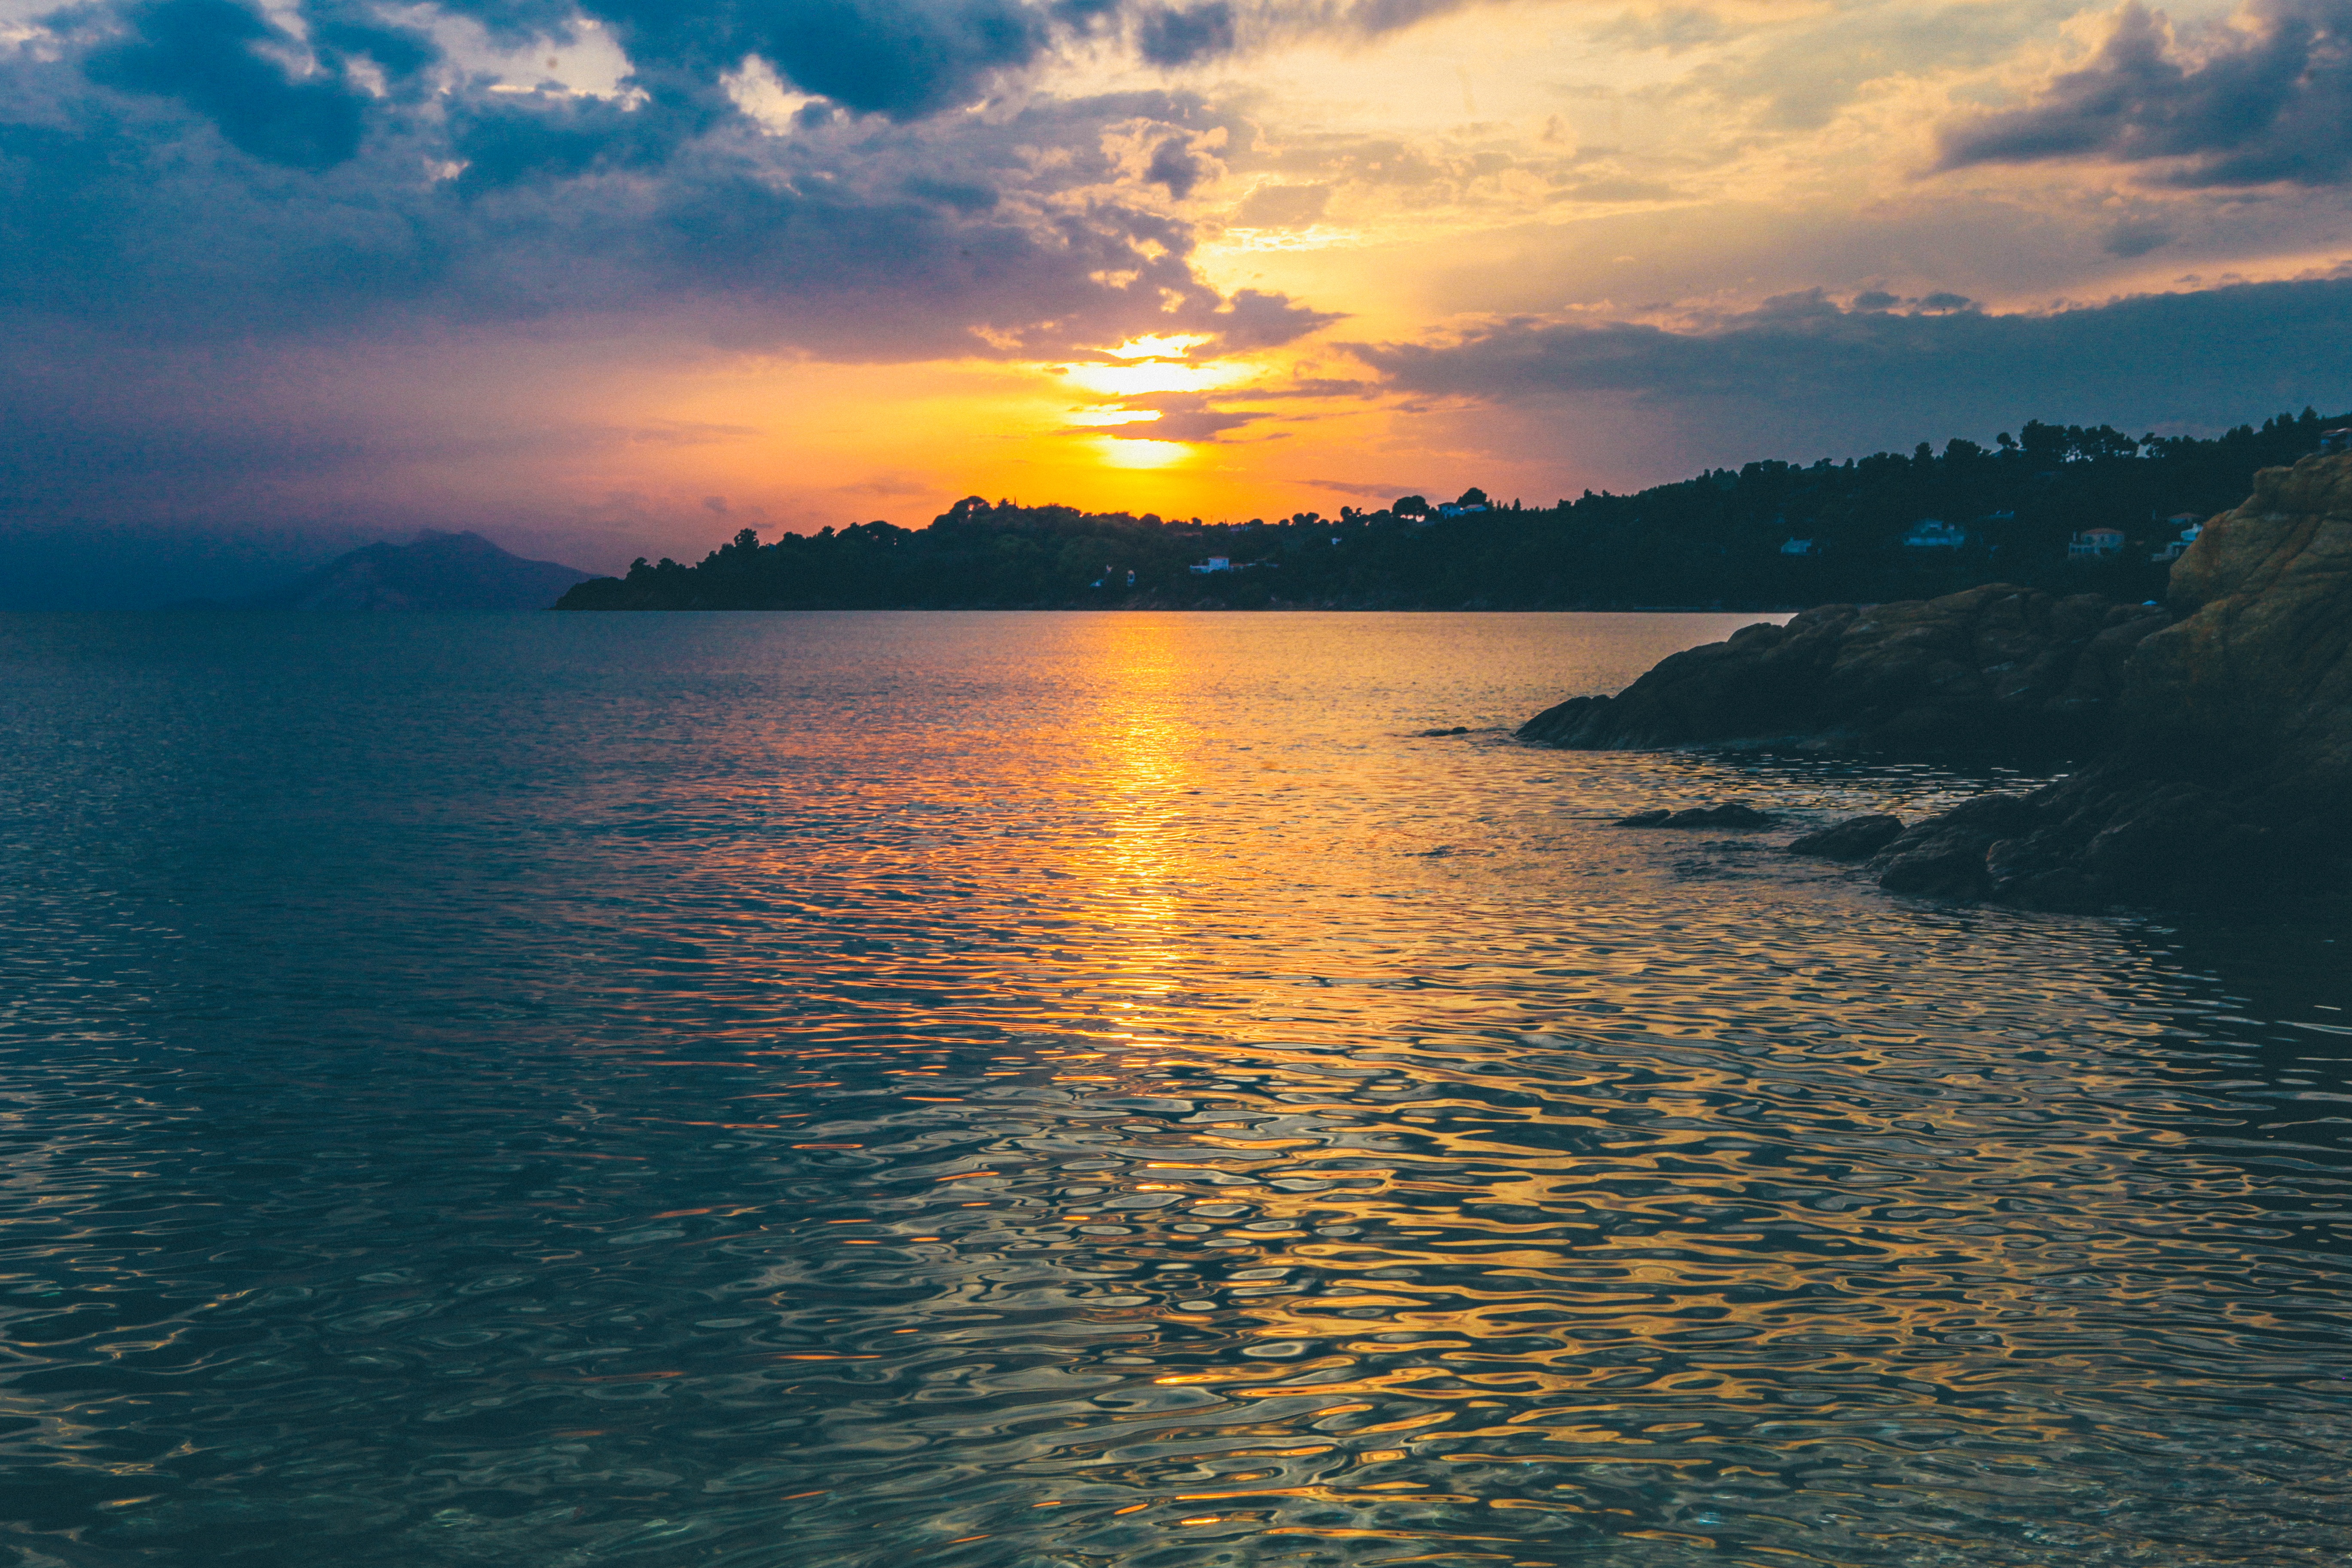
sea, coast, water, ocean, horizon, cloud, sunrise, sunset, sunlight, morning, shore, lake, dawn, dusk, evening, reflection, bay, body of water, loch, afterglow